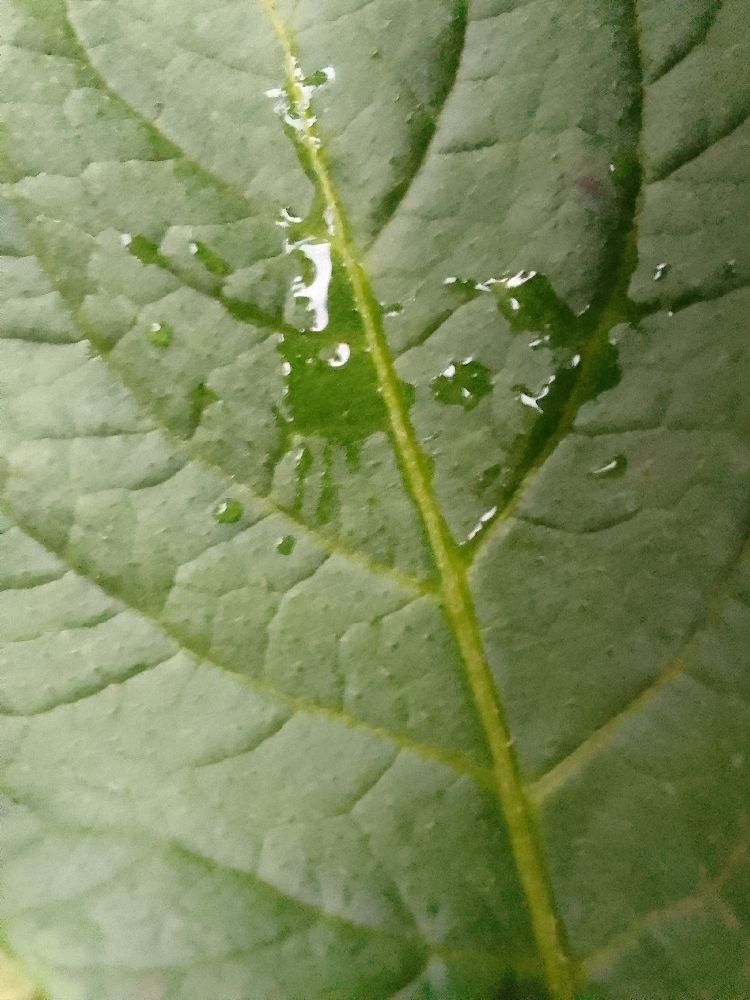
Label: Healthy